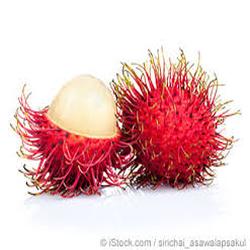
Label: Rambutan